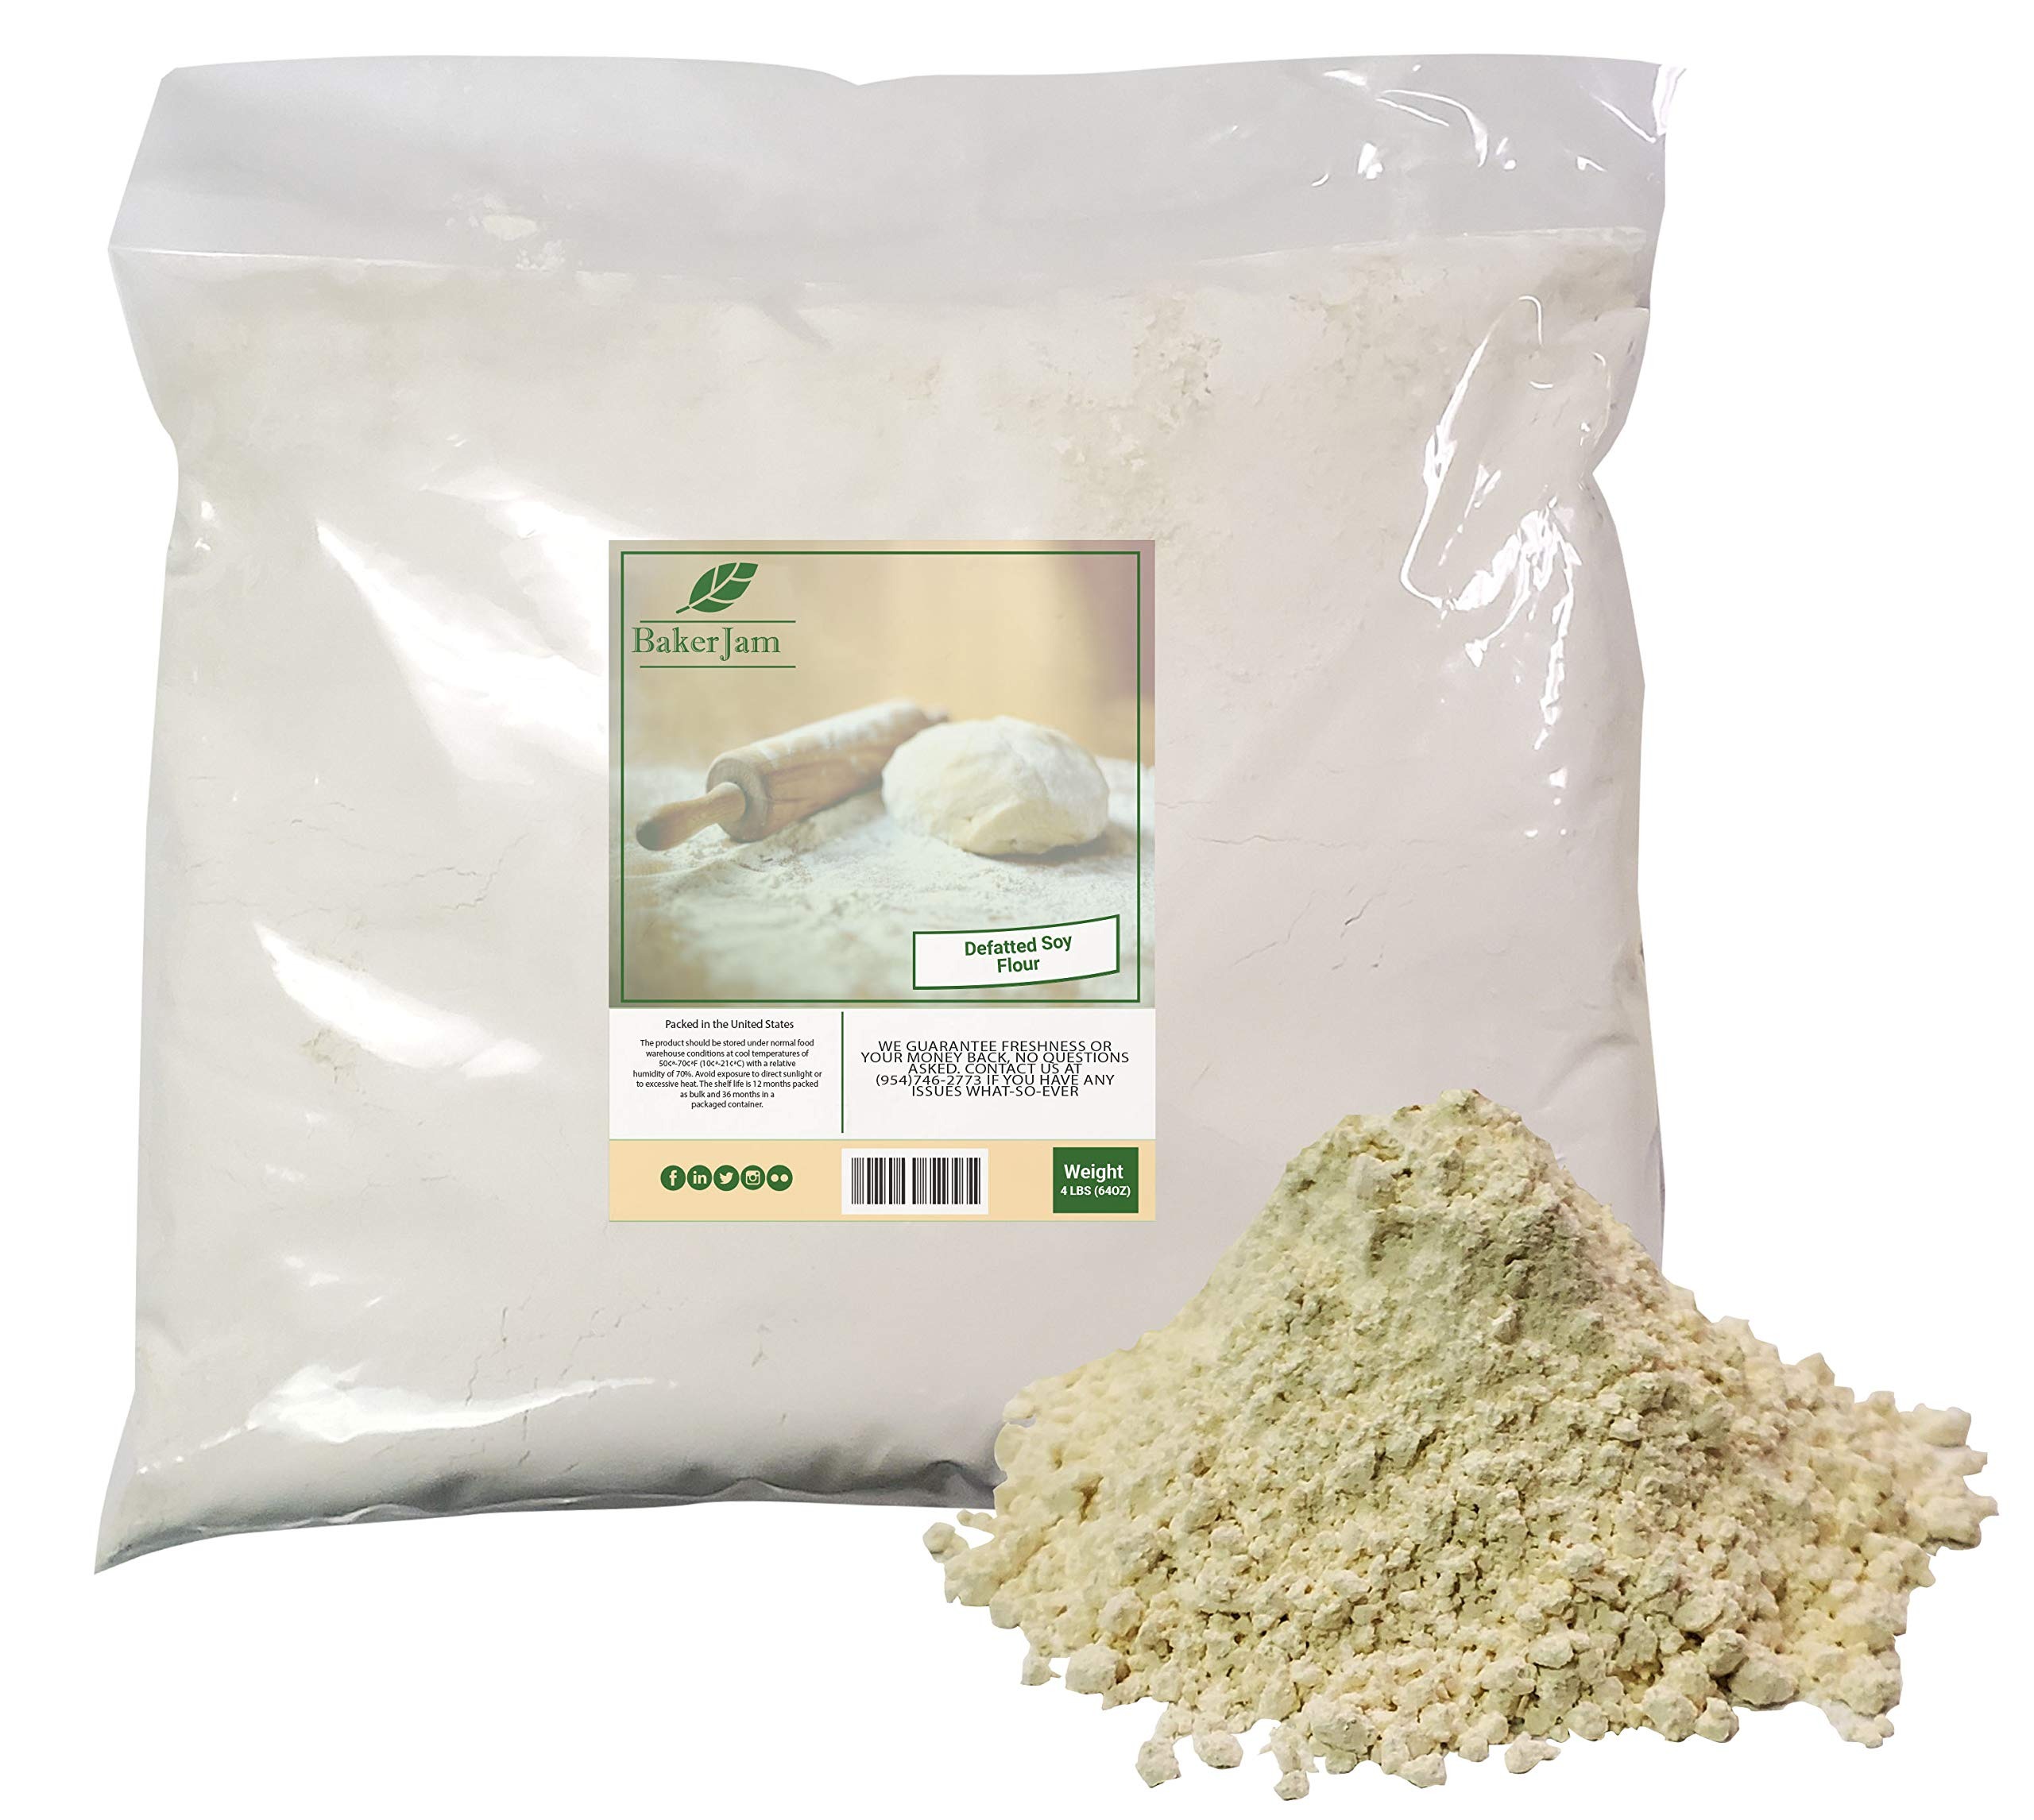
Item Name: DEFATTED Soy Flour 4 Pounds Bulk Bag-Made in USA
Bullet Point 1: Food grade soy flour prepared from clean, whole soybeans, which soybeans, which have been dehulled, solvent extracted, desolvenized, lightly heat-treated, and ground
Bullet Point 2: Heat Sealed for Freshness
Bullet Point 3: Buying in bulk will help you save on the cost of ingredients and it helps ensure that your establishment is always stocked with everything you need.
Bullet Point 4: Country of Origin: USA
Bullet Point 5: Finest defatted Soy Flour: Naturejam’s defatted soy flour is crafted from the finest soybeans carefully grown in the USA. Each batch undergoes detailed quality checks to ensure you receive a superior product. This soy flour meets all your dietary and meal needs, delivering consistent, good quality every time.
Bullet Point 6: High Protein Content: Loaded with essential proteins, this soy flour is an excellent dietary addition, especially for vegetarians, vegans, and those looking to boost their protein intake. It supports your body, repair, and overall strength, helping you meet your daily nutritional needs efficiently and effectively.
Bullet Point 7: Gluten-Free: Naturally gluten-free defatted flour is ideal for individuals with gluten sensitivities, or those aiming to reduce gluten in their diet. This soy flour for baking allows you to enjoy a wide range of baked goods and dishes without compromising on texture or taste, ensuring a satisfying and safe cooking experience.
Bullet Point 8: Rich in Fiber: Increase your fiber intake with Naturejam’s defatted Soy Flour, which promotes healthy digestion. The high fiber content helps maintain a feeling of fullness for longer, which can help control weight and support digestion. Add this fiber-rich soy beans flour to your diet for improved wellness.
Bullet Point 9: Low-Fat Option: Experience the benefits of defatted soy without the extra fat. Our defatted soy flour is a good alternative to regular soy flour, making it an ideal choice for those looking to reduce fat intake while still enjoying the nutritional benefits of soy. It supports a balanced diet while still tasting good and being nutritious.
Bullet Point 10: Bulk Packaging: Our 4-pound bulk bag offers great value and convenience, providing plenty of soya bean flour to meet all your cooking and baking needs. Whether you're a home baker or a professional chef, this bulk packaging ensures you always have a versatile, nutritious ingredient at your disposal, saving you time and money.
Product Description: Food grade soy flour prepared from clean, whole soybeans, which soybeans, which have been dehulled, solvent extracted, desolvenized, lightly heat-treated
Value: 64.0
Unit: Ounce

Price: 24.99